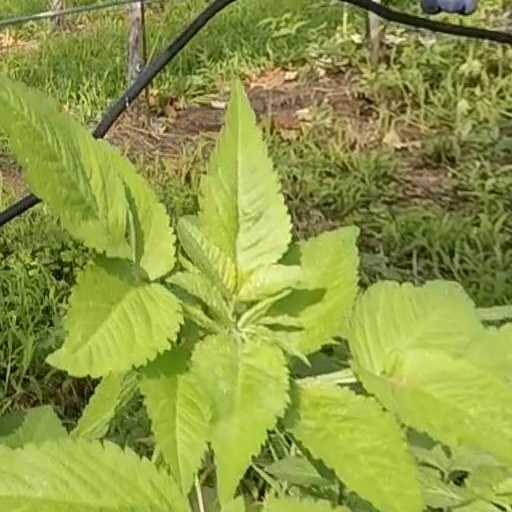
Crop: grape